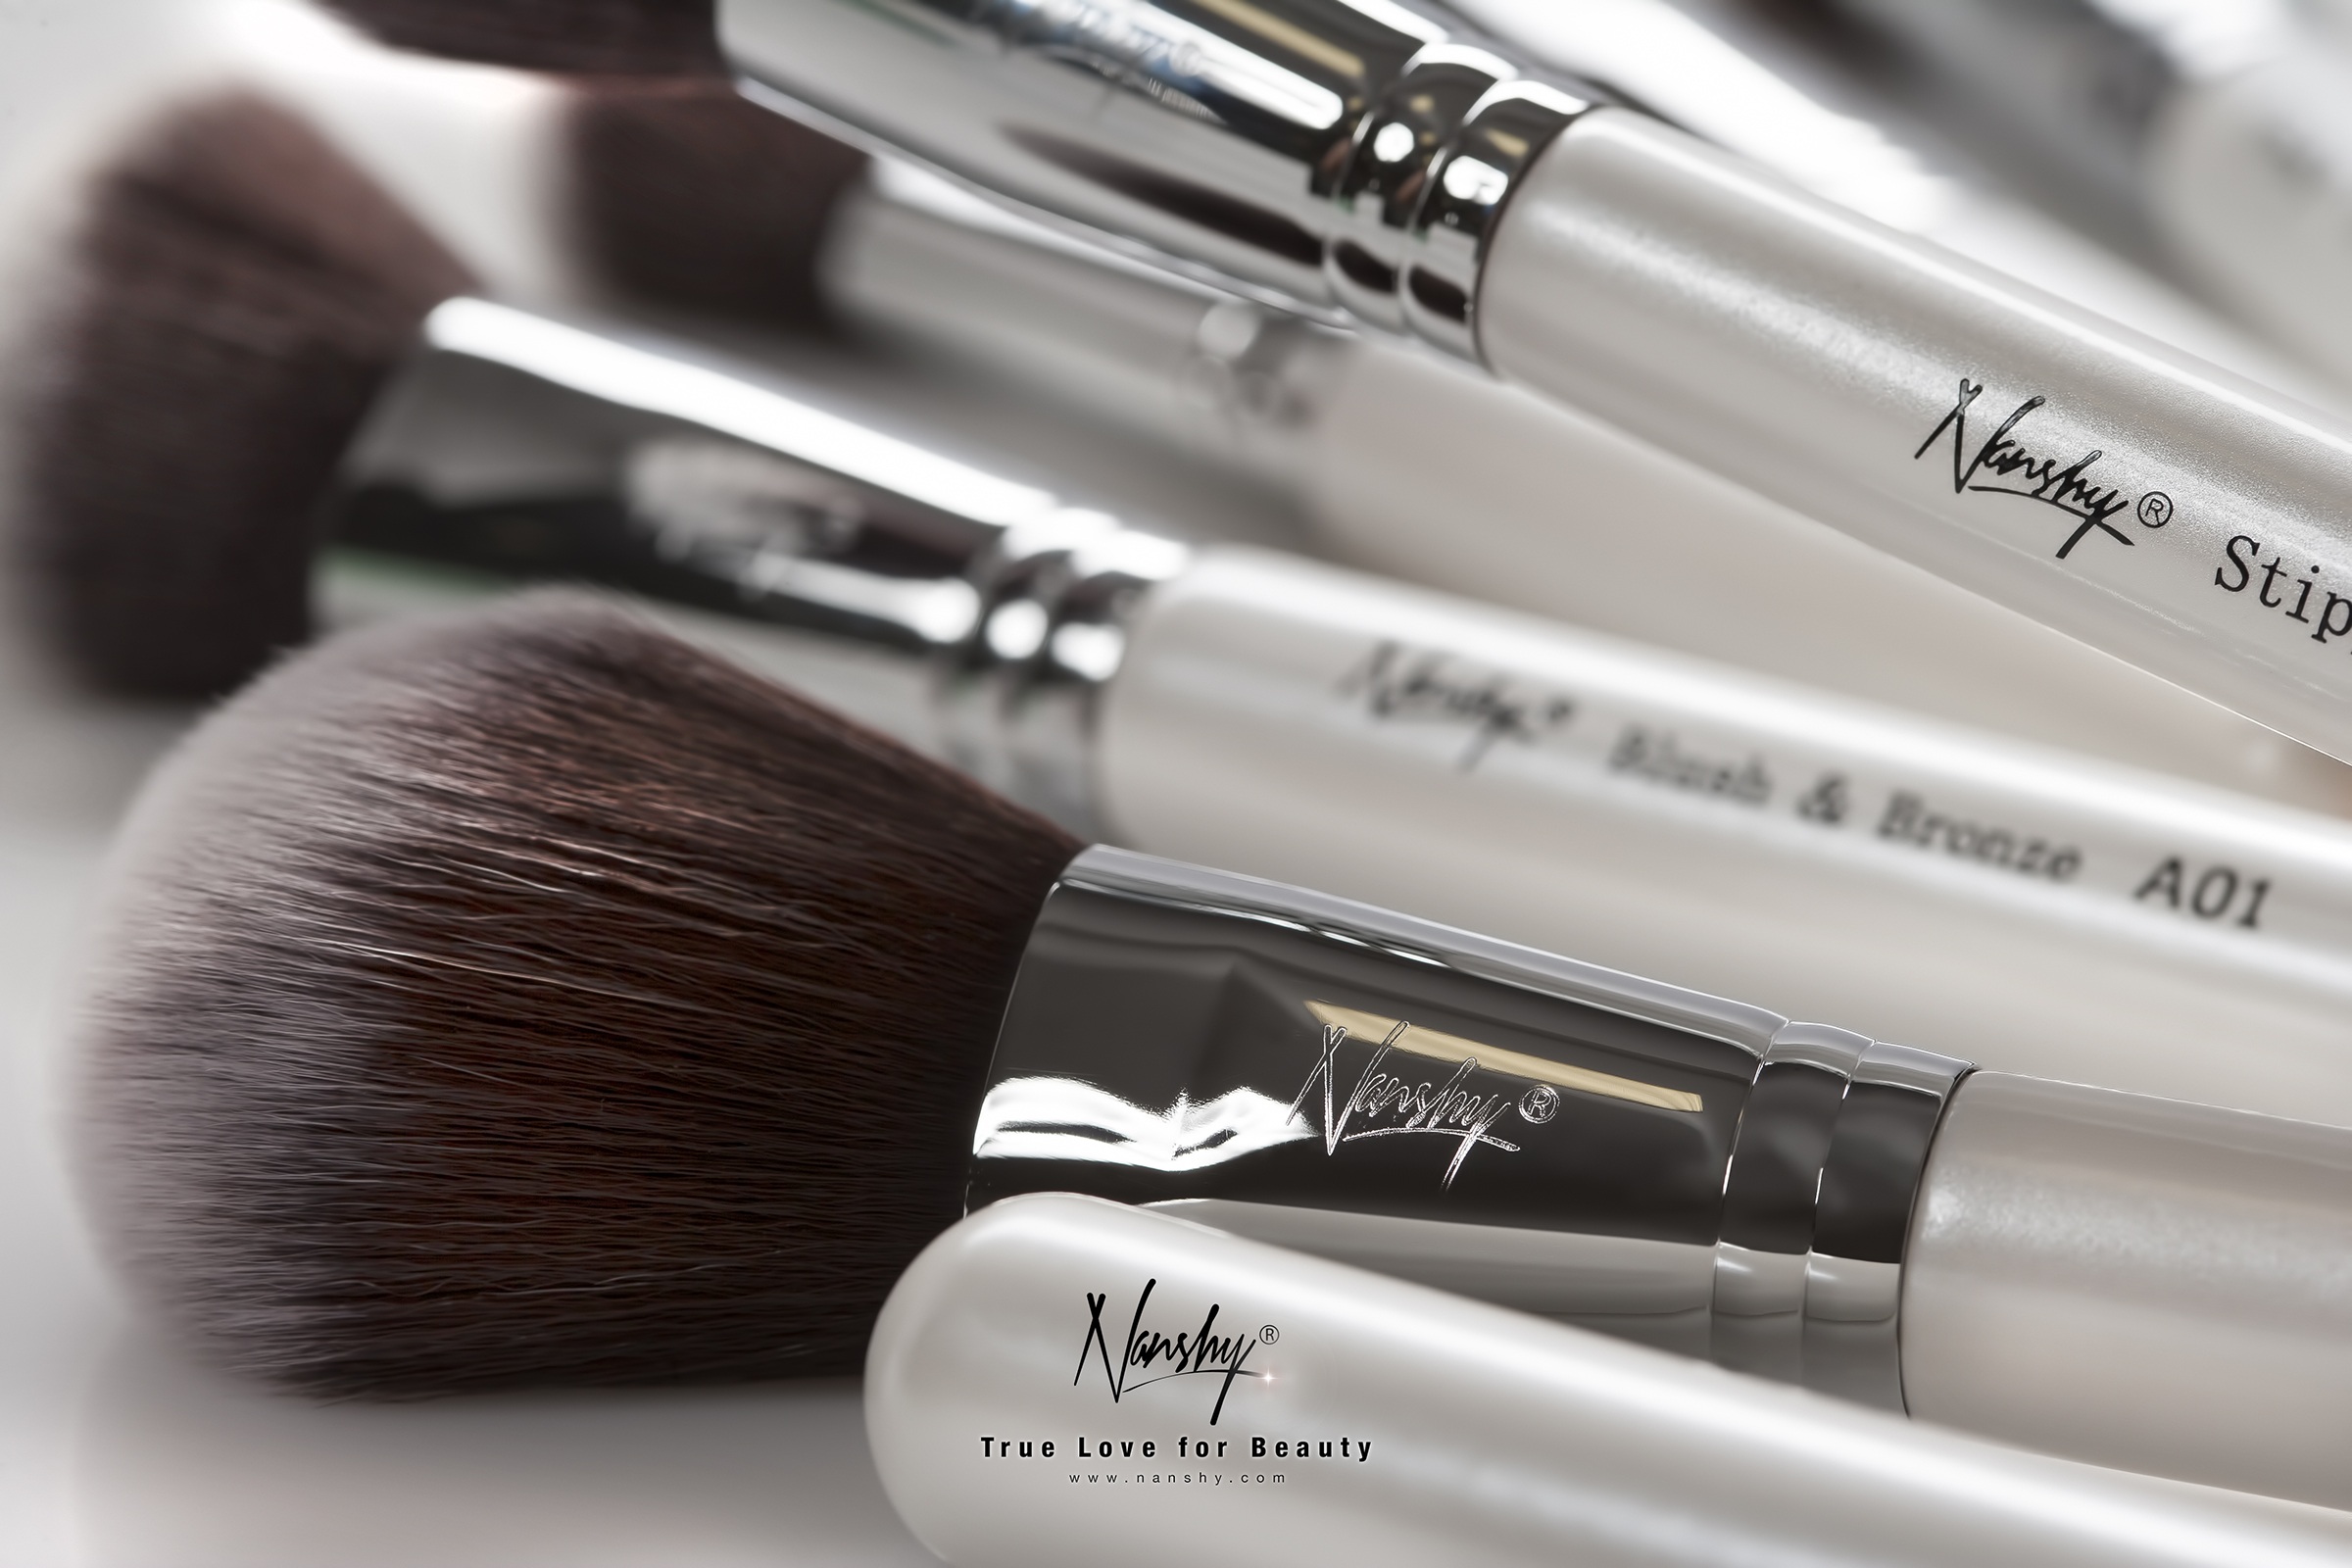
brush, tool, set, makeup, make up, m, eye, accessory, cosmetic, brush set, makeup brushes